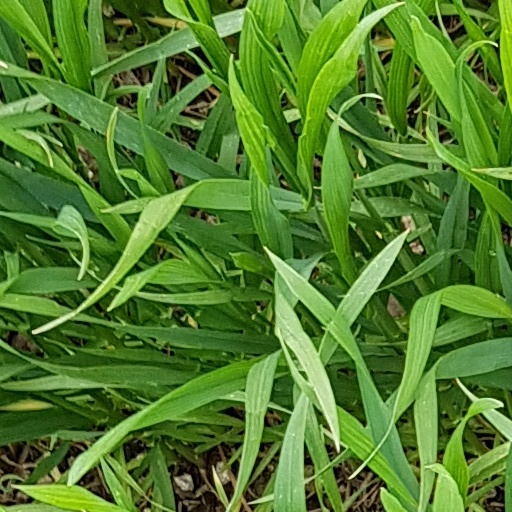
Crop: wheat